Operation Highland

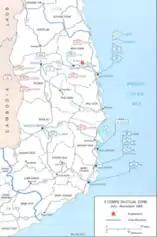
Troop location during Operation Highland, battle of An Nihn is marked in red.

Phase three began on August 27, and lasted until September 28. The objective of this phase was for the 327th and the 502nd infantry to conduct patrols, sweeps and search and destroy operations in an attempt to keep route 19 open while the 1st cavalry division arrived at their new base camp. A total of 23 separate operations were conducted including 8 air mobile assaults, but aside from one serious engagement on the 18–21 September at An Ninh, Vietnamese resistance was light. This engagement was known as Operation Gibraltar or the Battle of An Ninh and was the only major engagement under Highland's scope.